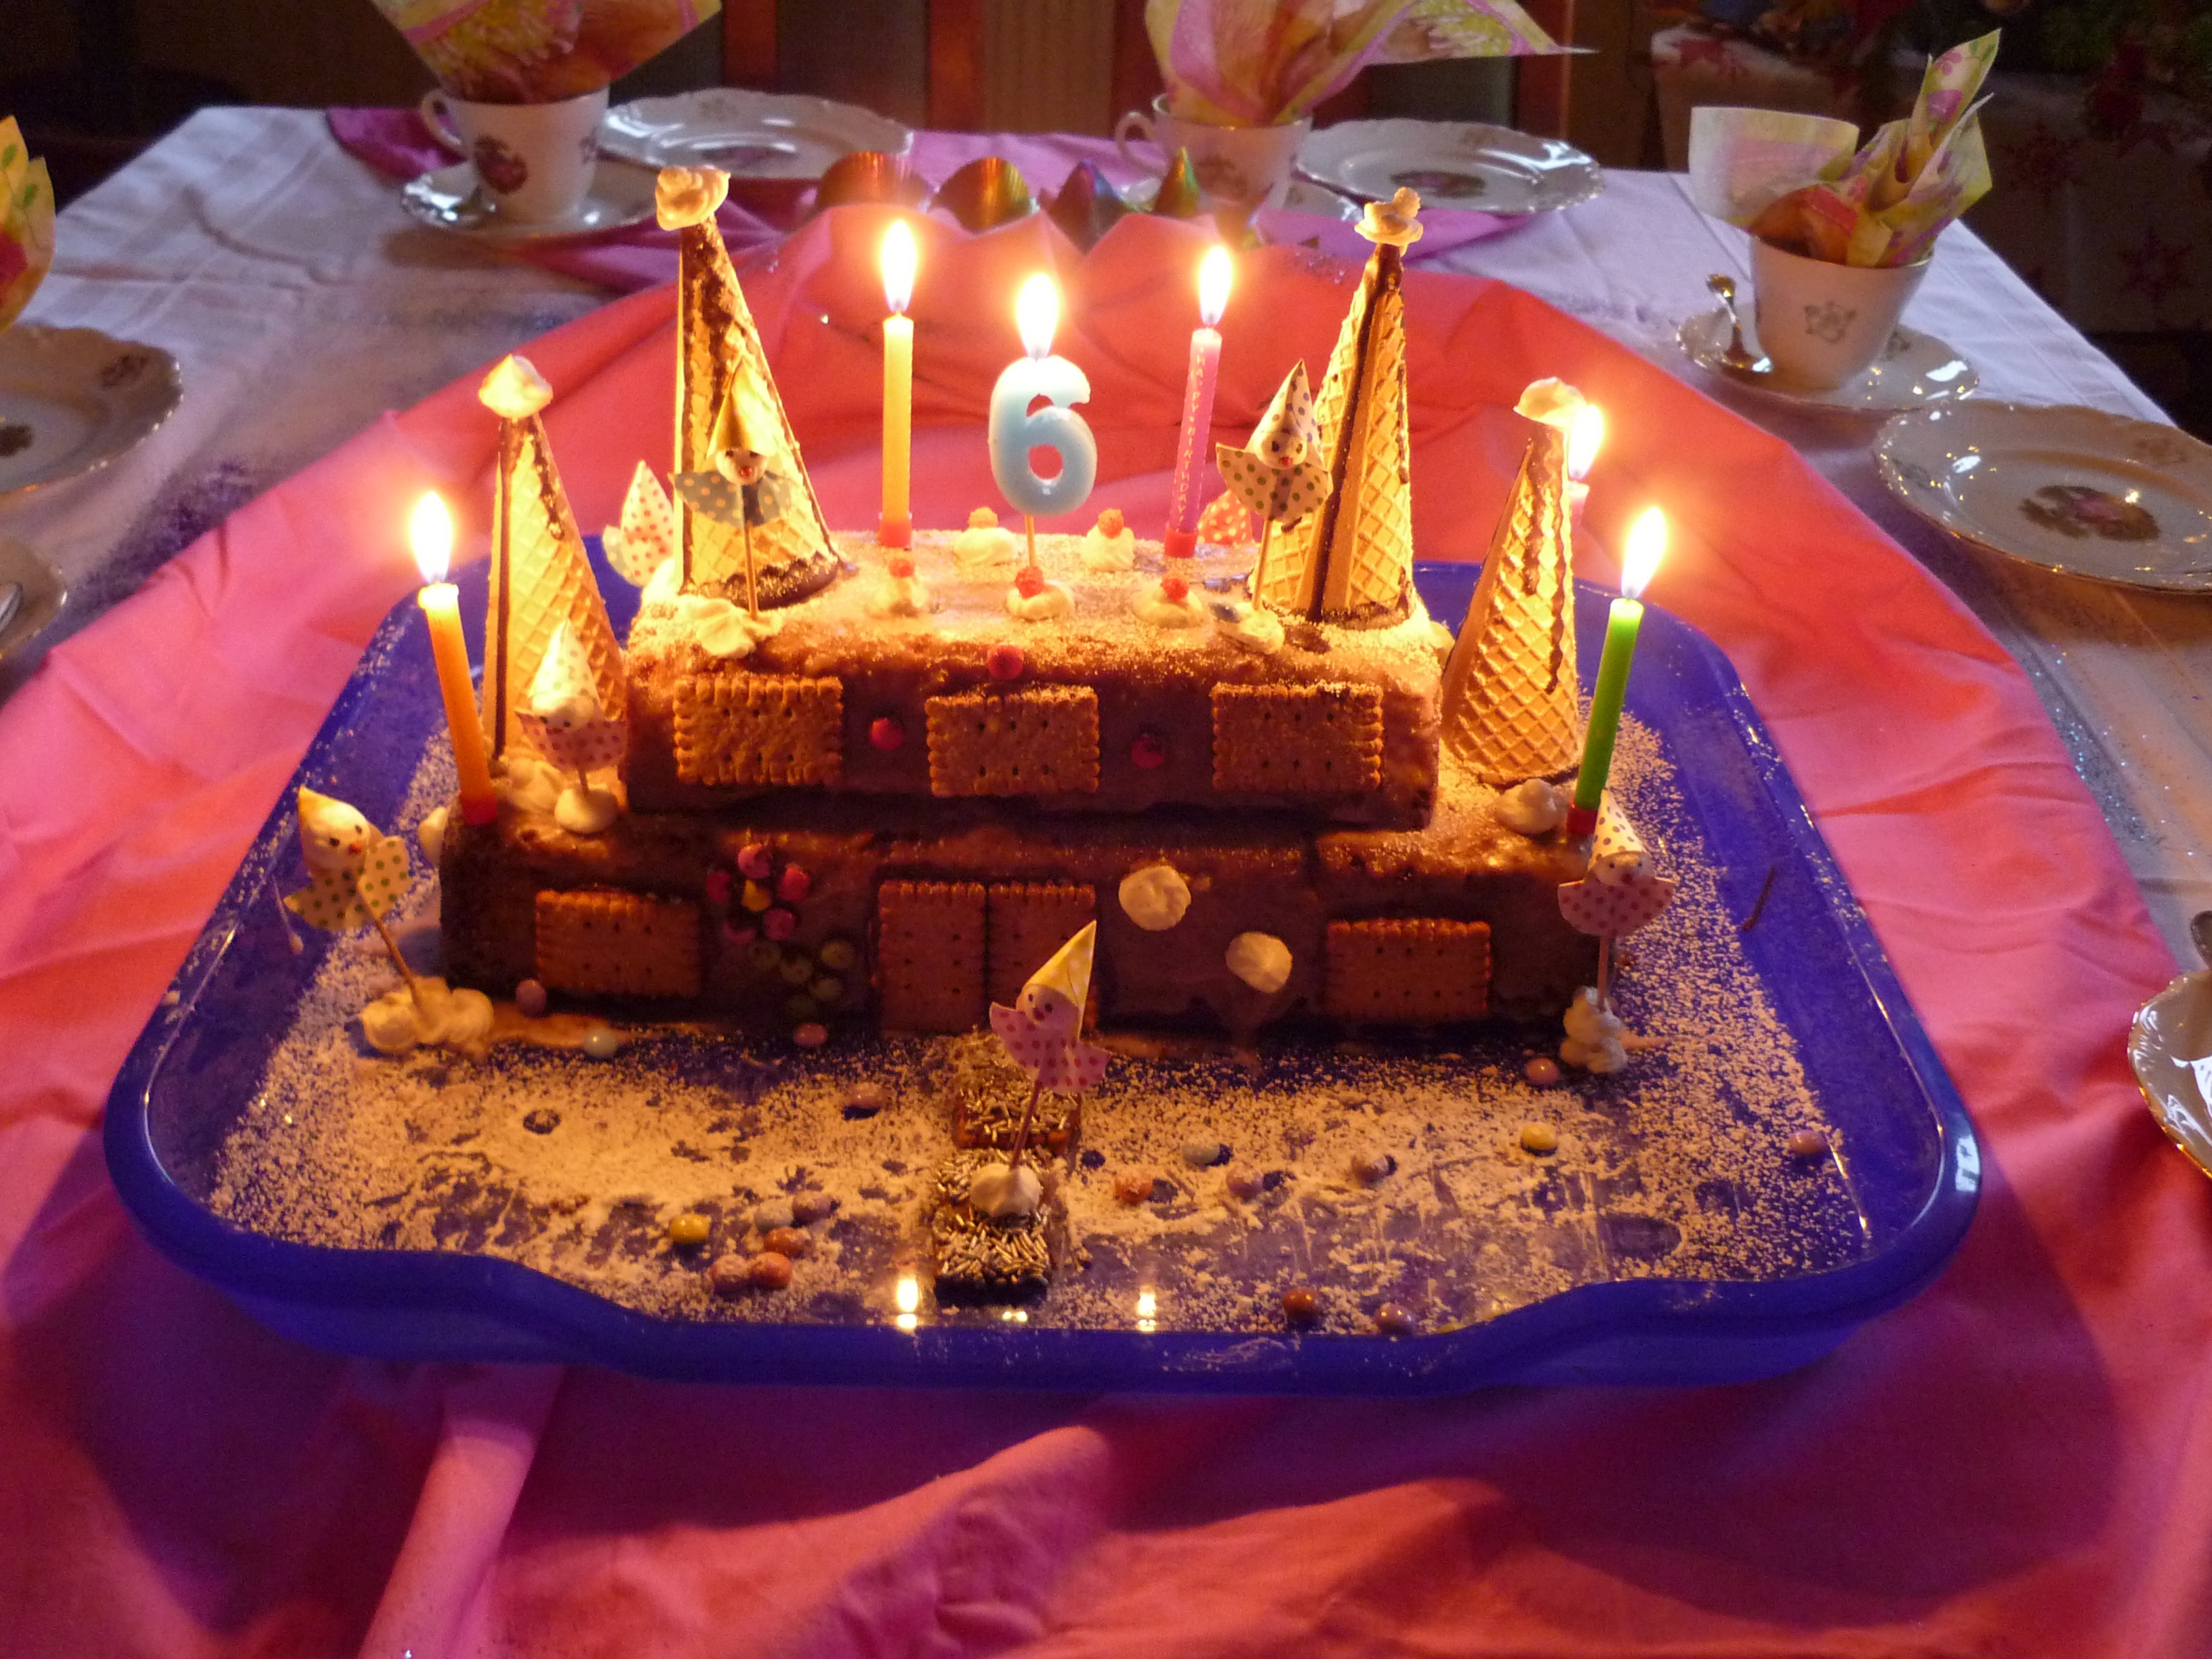
celebration, food, dessert, eat, toy, cake, birthday cake, bake, pastries, festival, candles, party, six, birthday, children's birthday